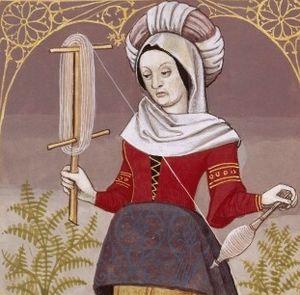
Véturie, matrone romaine, mère de Coriolan. Elle est en train de filer à l'aide d'une quenouille et d'un dévidoir. Miniature extraite de la collection De mulieribus claris de Boccace.
Véturie, en latin Veturia, est une matrone romaine qui vécut au VIᵉ siècle et au Vᵉ siècle, mère du héros semi-légendaire Coriolan.